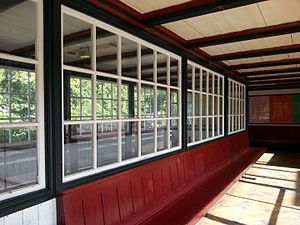
Ventesal
Ventesal på Espergærde Station.
Ventesalen på Espergærde stations vestside
En ventesal er et rum i en større bygning, fx en jernbanestation eller busstation, hvor den rejsende kan vente på toget eller bussen beskyttet mod vind og vejr. Ventesalen vil som hovedregel være forsynet med bænke til at sidde på, og i tilknytning til ventesalen kan være andre faciliteter fx billetsalg, kiosk og toiletter. Desuden vil man som regel kunne finde køreplaner for de forbindelser, der er med det pågældende stoppested. Ventesalen vil ofte, men ikke altid, kunne opvarmes.